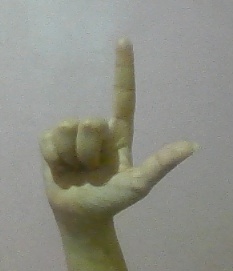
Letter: laam